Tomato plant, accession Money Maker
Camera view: horizontal (90 deg, fisheye); turntable rotation: 90 degrees
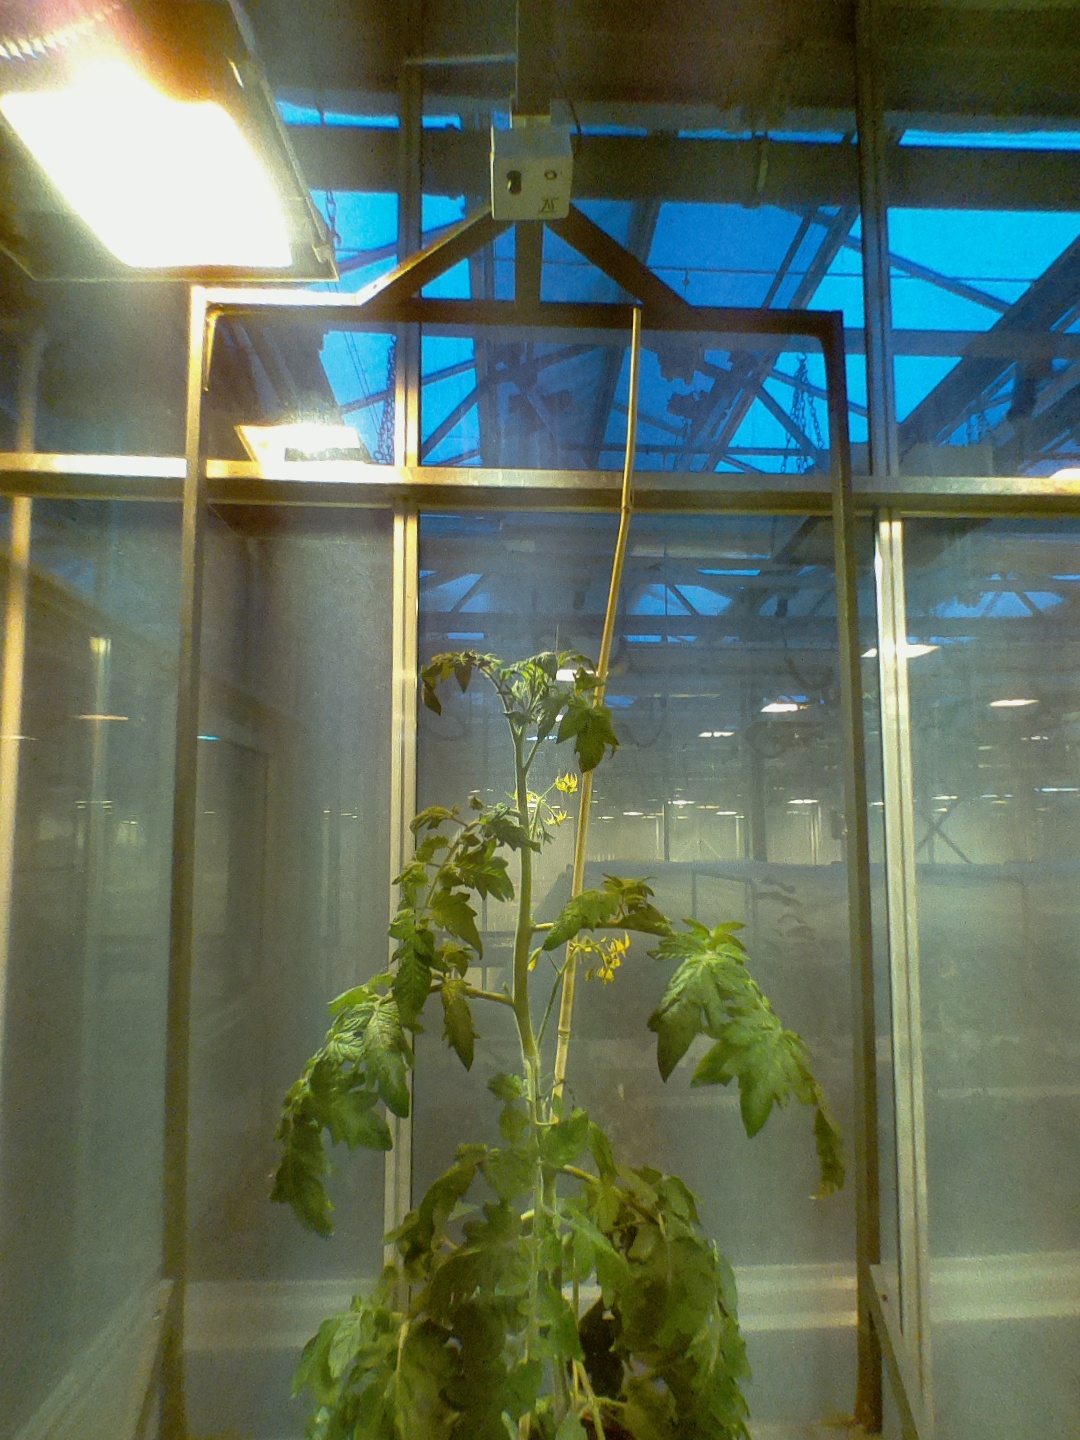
BBCH growth stage 67: Full flowering, 70%-80% of flowers open, more petals falling